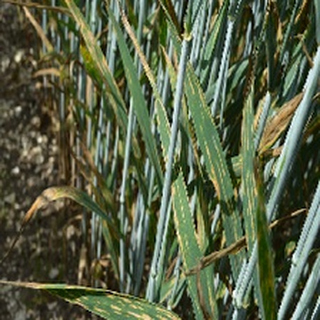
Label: wheat_yellow_rust